Molly Kazan

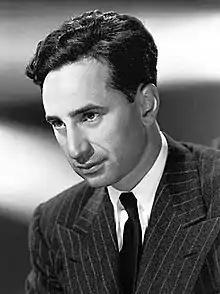
Molly's husband, director Elia Kazan

Kazan graduated from Vassar College and attended the Yale Drama School for two years, where she met Elia Kazan. Molly was dating Elia's friend and roommate Alan Baxter at the time, until Molly left Baxter for Elia. Molly and Elia Kazan married in 1932.